Johann Pichler

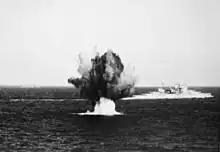
"Warspite" under attack in the Mediterranean, 1941

In preparation for the Battle of Crete, III. "Gruppe" was ordered to Molaoi on 11 May. On 16 May, Pichler claimed his first aerial victory, a Hawker Hurricane fighter, during an attack on Maleme Airfield. For his service, Pichler was awarded the Iron Cross 2nd Class. On 22 May, Huy led 7. "Staffel" of JG 77 which attacked the British battleship between 12:13 and 12:48. "Oberleutnant" Huth, "Feldwebel" Heinz Furth and "Unteroffizier" Pichler each had hit the "Warspite" and damaged her. The pilots had misidentified the ship and had reported an attack on . Returning from this mission, Pichler crash landed his damaged Messerschmitt Bf 109 E-7 ("Werknummer" 1963—factory number) at Molaoi and was injured. On 1 June, III. "Gruppe" was withdrawn from this theater of operations and began transferring to Vienna where they arrived on 4 June. Here, the "Gruppe" was equipped with the Bf 109 F-4, retaining a few older Bf 109 E aircraft.